History of Baldwin Wallace University

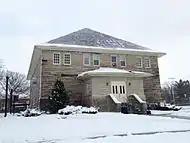
Student Activities Center where many campus events happen

During World War II, Baldwin-Wallace was one of 131 colleges and universities nationally that took part in the V-12 Navy College Training Program which offered students a path to a Navy commission. During this time the Navy added an expansion to the Women's gymnasium (called the Student Activity Center "SAC" today) in the area between the Strosacker Union and the SAC. This building housed a swimming pool and was torn down in 2002. Today the Circle of Warmth Firepit sits in its spot. As well, the remnants of the indoor swimming pool can be seen on the east side of the building, bricks having been left that form a curved shape on the SAC.